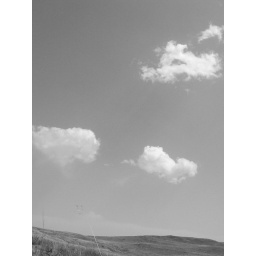
Sky in black and white